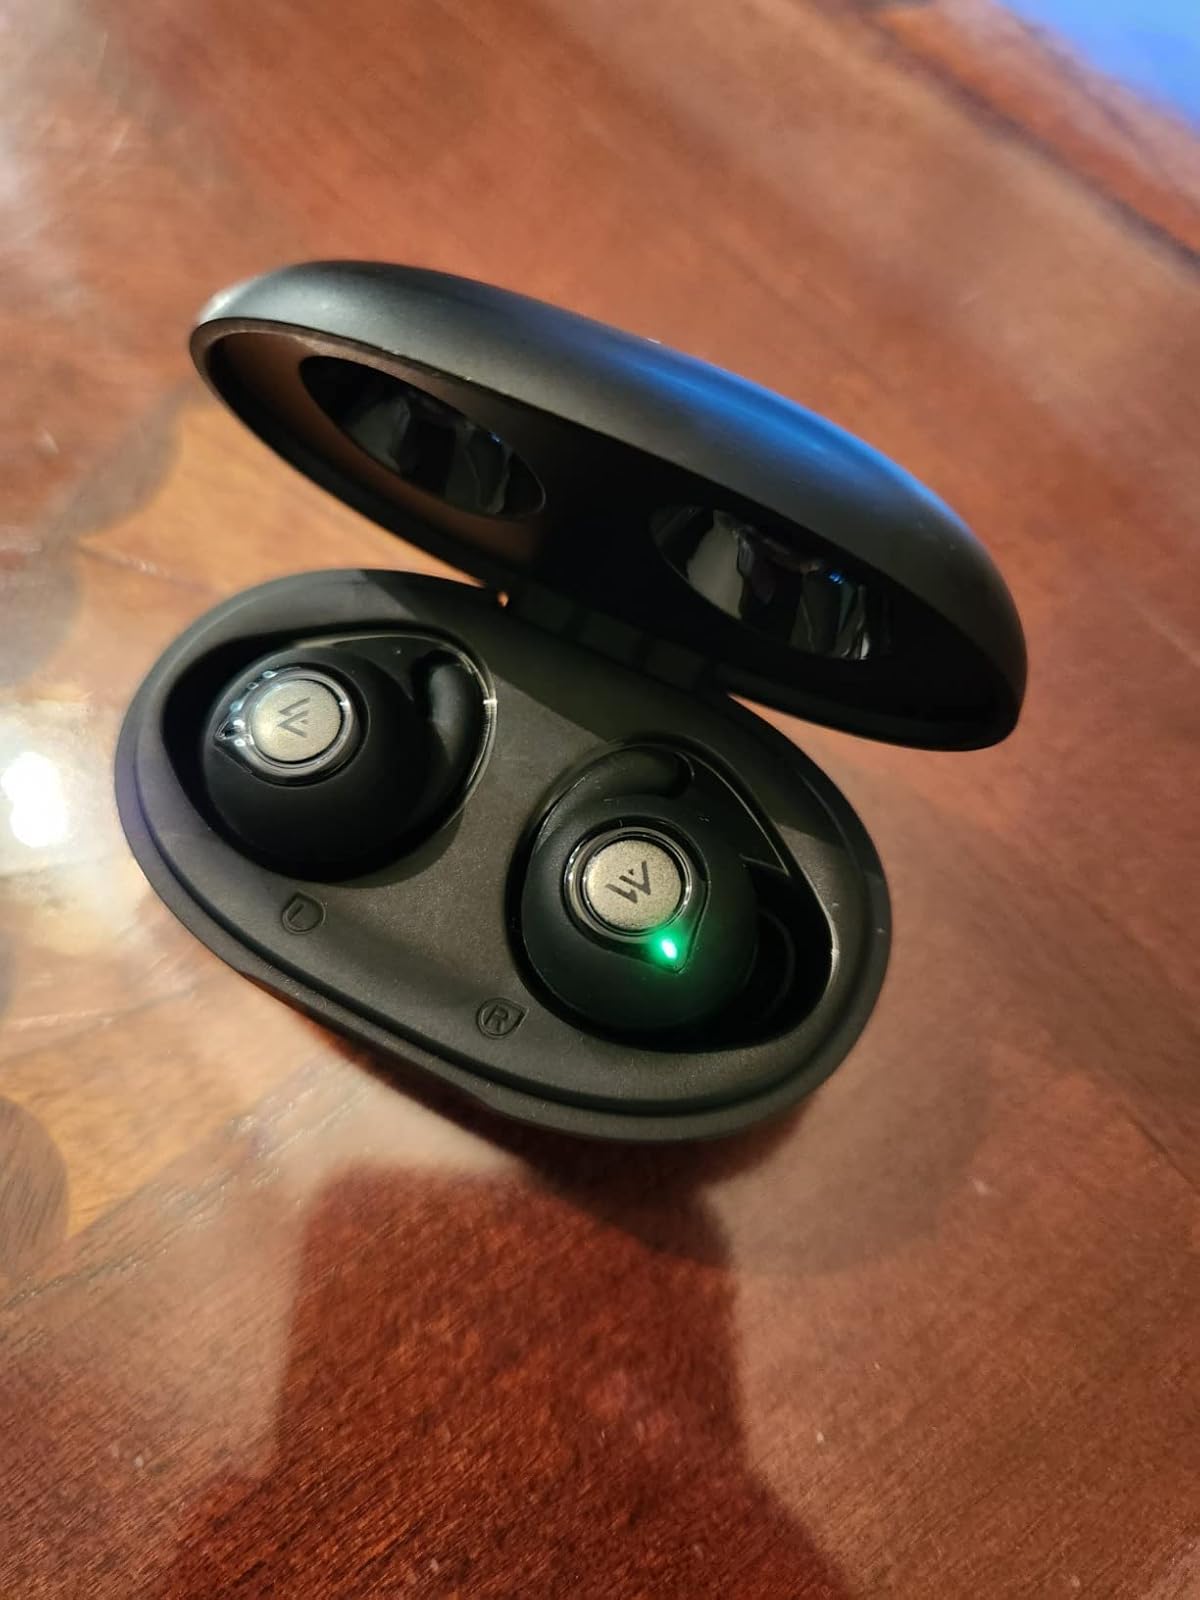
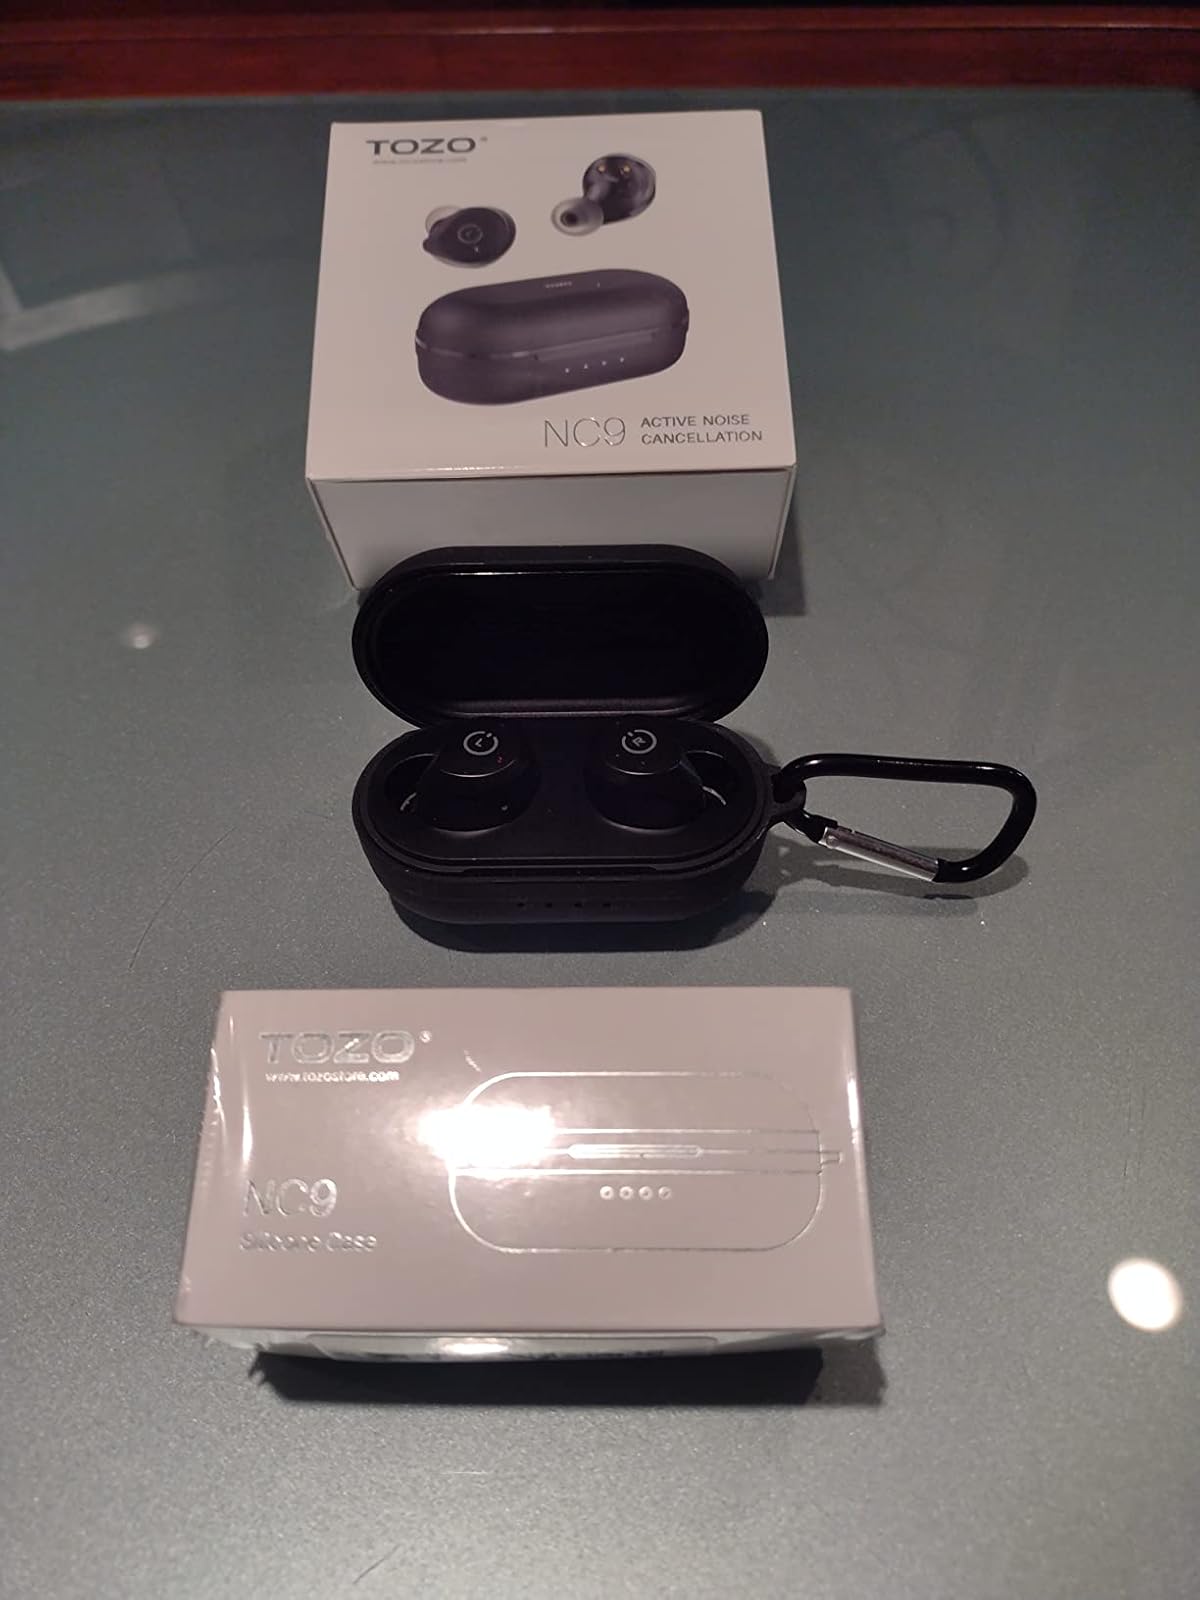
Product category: earbuds
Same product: no